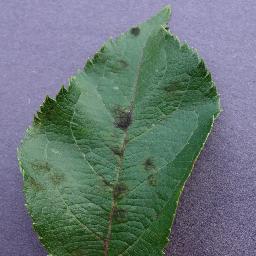
Label: Apple___Apple_scab